Si Mohand

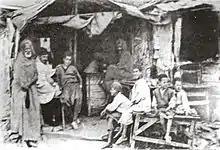

Si Mohand ou-Mhand n At Hmadouch, also known as Si Mhand, (Icerɛiwen, Tizi Rached, about 1848 - Ain El Hammam, 28 December 1905) was a widely known Berber poet from Kabylie in Algeria. Called the "Kabyle Verlaine" by French scholars, his works were translated by fellow Algerians Mouloud Feraoun, Mouloud Mammeri and Boulifa and one of the translations was "Les poémes de Si-Mohand" (1960). Due to difference of information and sources, some details of his life are not clearly known.